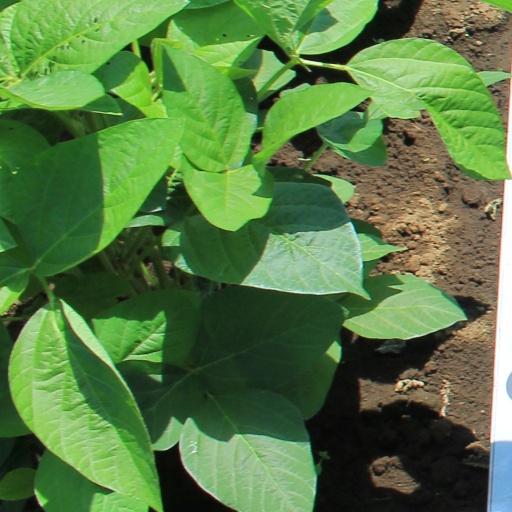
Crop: soybean